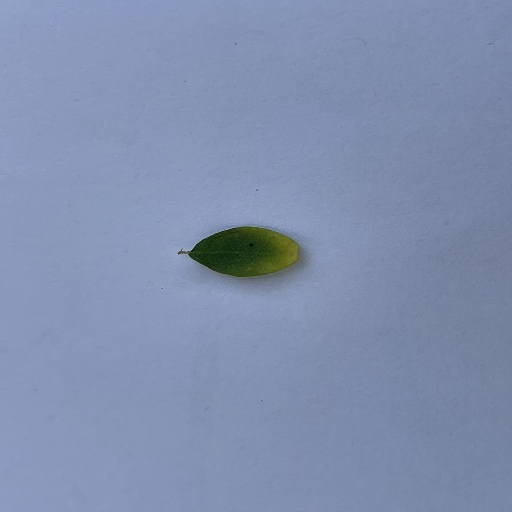
Species: Sojina
Leaf condition: Bacterial Spot